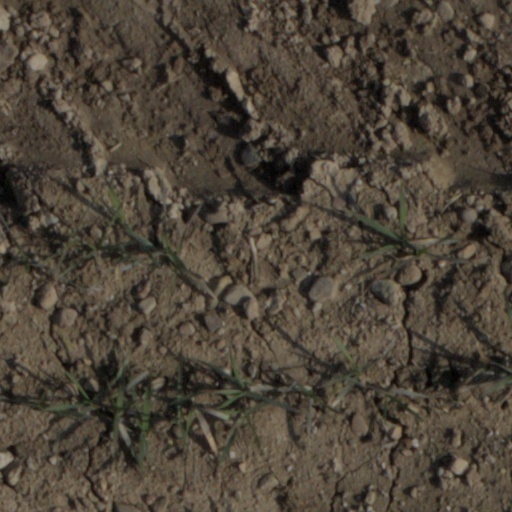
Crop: wheat